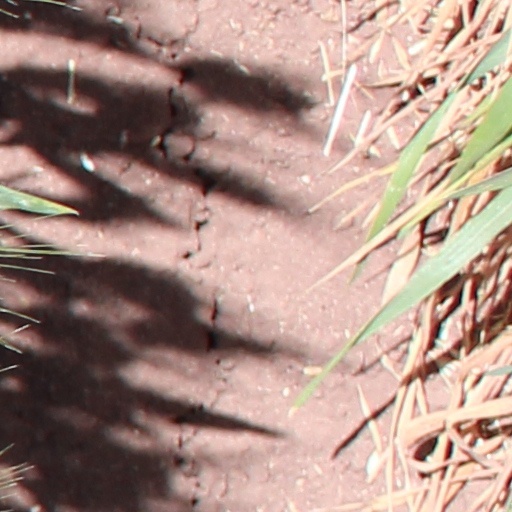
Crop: wheat